Russell Allen

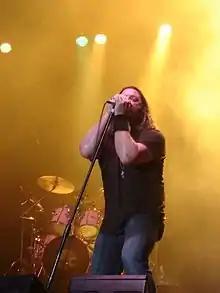
Allen during a Symphony X concert in San Juan, Puerto Rico, 2007

Before his music career began, Allen was a jouster at a Medieval Times Dinner Theater at the Lyndhurst, New Jersey location from 1990 to 2002. He also served as an assistant production manager. He was introduced to the band Symphony X by former singer Rod Tyler. Allen has been the lead singer of Symphony X since 1995, releasing eight studio albums and one live album with the band.